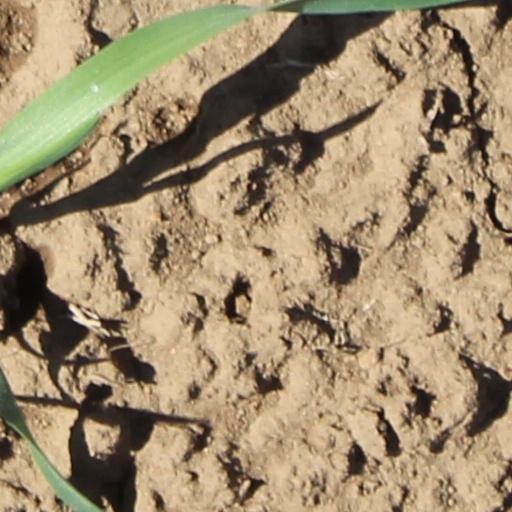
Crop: wheat